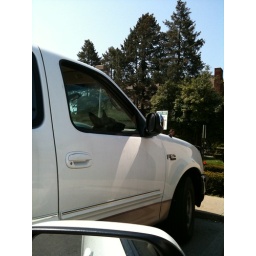
someone left their dog in the truck at the post office...poor thing was so hot!